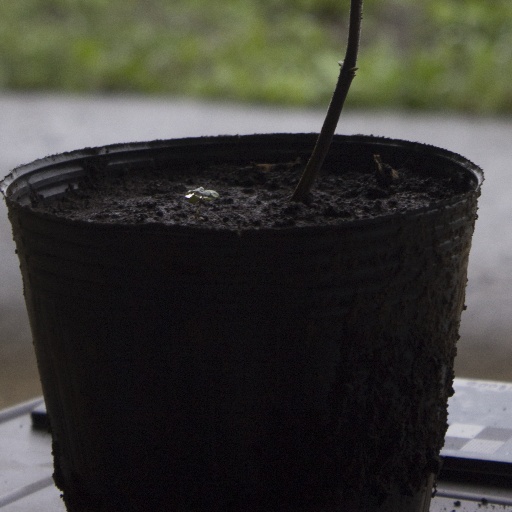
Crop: soybean